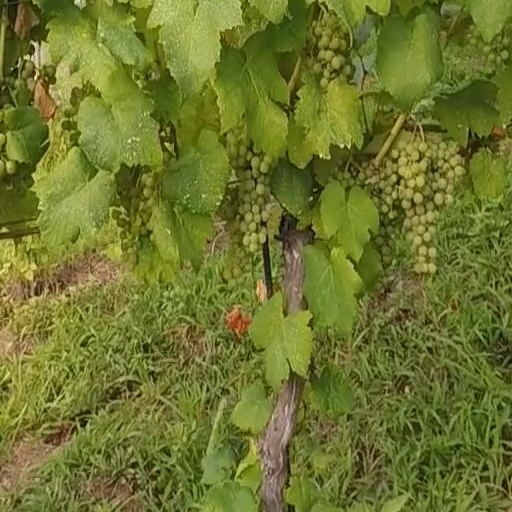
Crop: grape